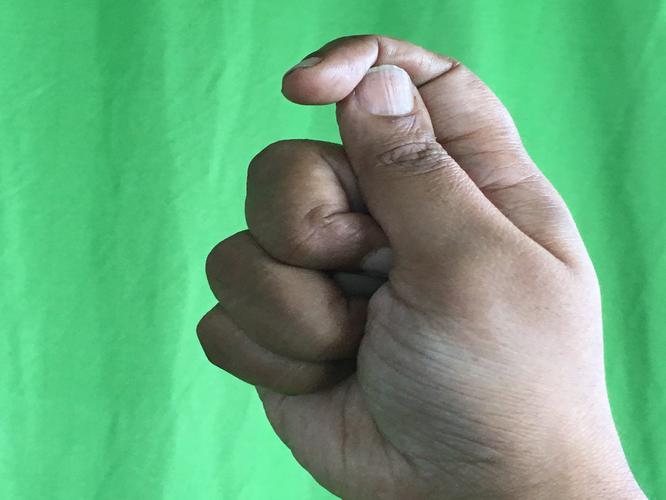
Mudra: Kapith
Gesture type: single_hand